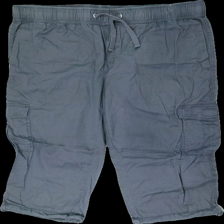
View: front
Type: Shorts
Category: Men
Brand: Dressman
Colors: Grey
Material: 100% cotton
Cut: Regular
Size: XL
Season: All
Smell: Minor
Price range: <50
Recommended usage: Reuse
Comment: Minor detergent smell